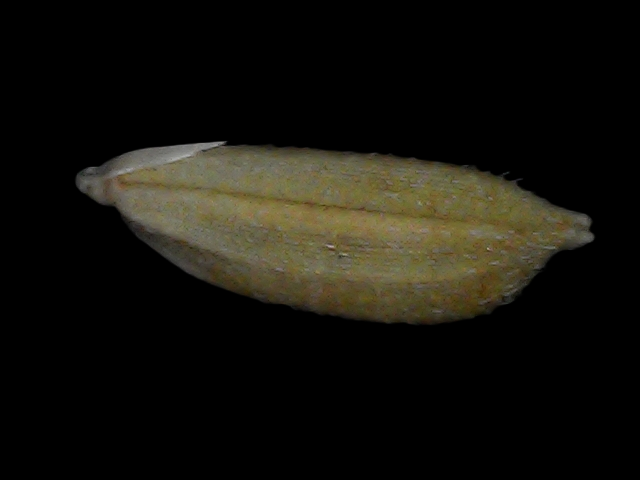
Rice variety: Bd93